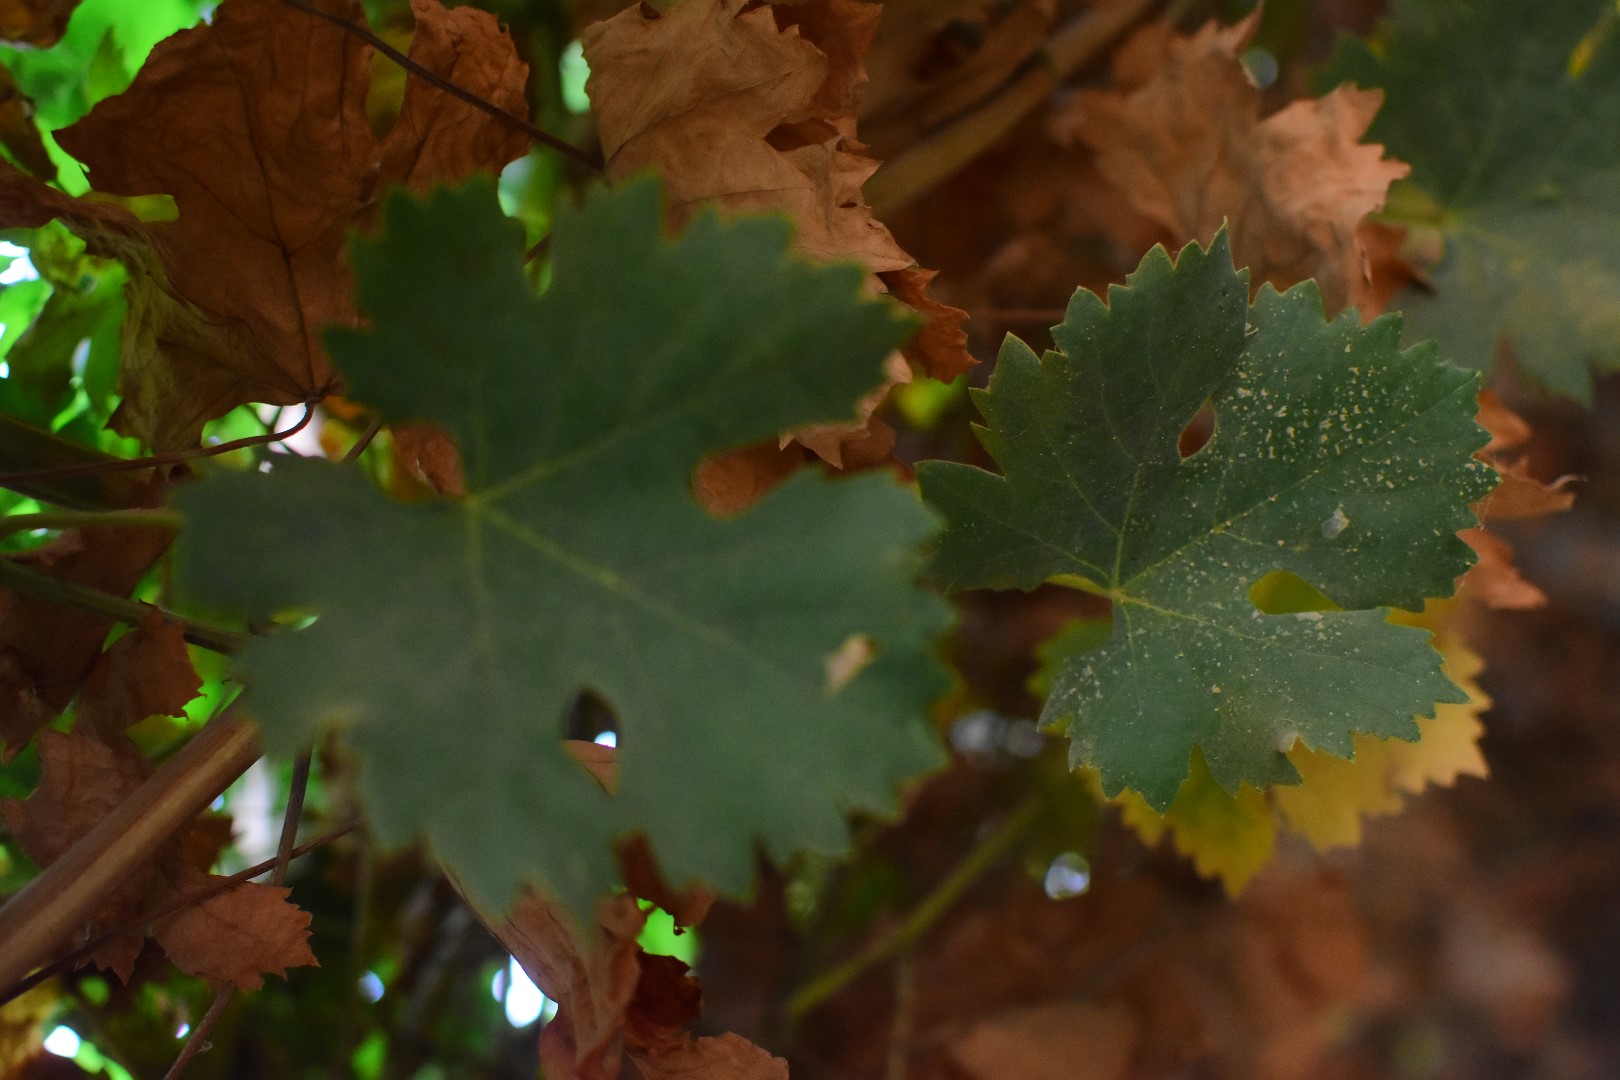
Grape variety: Aswud Balad